WD 0810–353

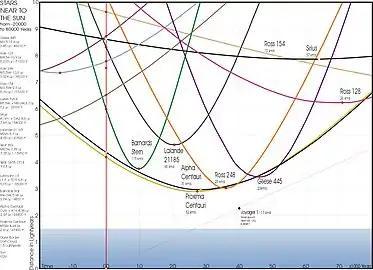
Distances of the nearest stars from 20,000 years ago until 80,000 years in the future. WD 0810 353 is not shown here, if it were shown here it would be a very curved hyperbola because it's much faster than Barnard's star.

Considering the values from Gaia DR3, WD 1810-353 will traverse the Oort cloud, disturbing the population of comets there, Given its mass such an encounter like Gliese 710, would not cause a non-negligible orbital change to the Pluto system and Neptune resonant object. Both the minimum approach distance and the timing of this flyby depend strongly on the value of the radial velocity. The Gaia DR3 mean BP/RP low-resolution spectrum suggests that WD 0810-353 could be a hypervelocity runaway white dwarf ejected during a type Ia supernova explosion. Extensive analyses show that the relative velocity during the flyby could be high enough, or the minimum approach distance large enough, to prevent any significant perturbation on the Oort cloud.